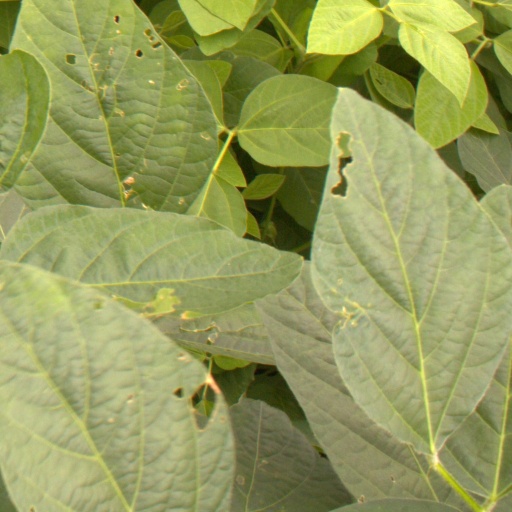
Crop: soybean